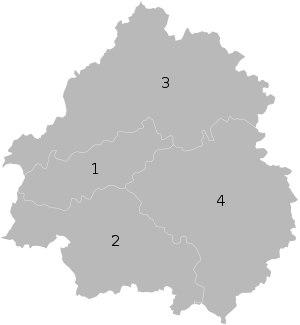
La première circonscription de la Dordogne est une circonscription législative française qui s'étire, dans le centre du département de la Dordogne, le long de la vallée de l'Isle depuis Trélissac jusqu'au département de la Gironde.
Le département français de la Dordogne est, sous la Cinquième République, constitué de quatre circonscriptions législatives, ce nombre étant stable depuis 1958. Leurs limites ont été redéfinies lors du redécoupage de 1986, mais n'ont pas été affectées par celui de 2010, en vigueur à compter des élections législatives de 2012.
La troisième circonscription de la Dordogne s'étire principalement dans la région du Périgord vert.